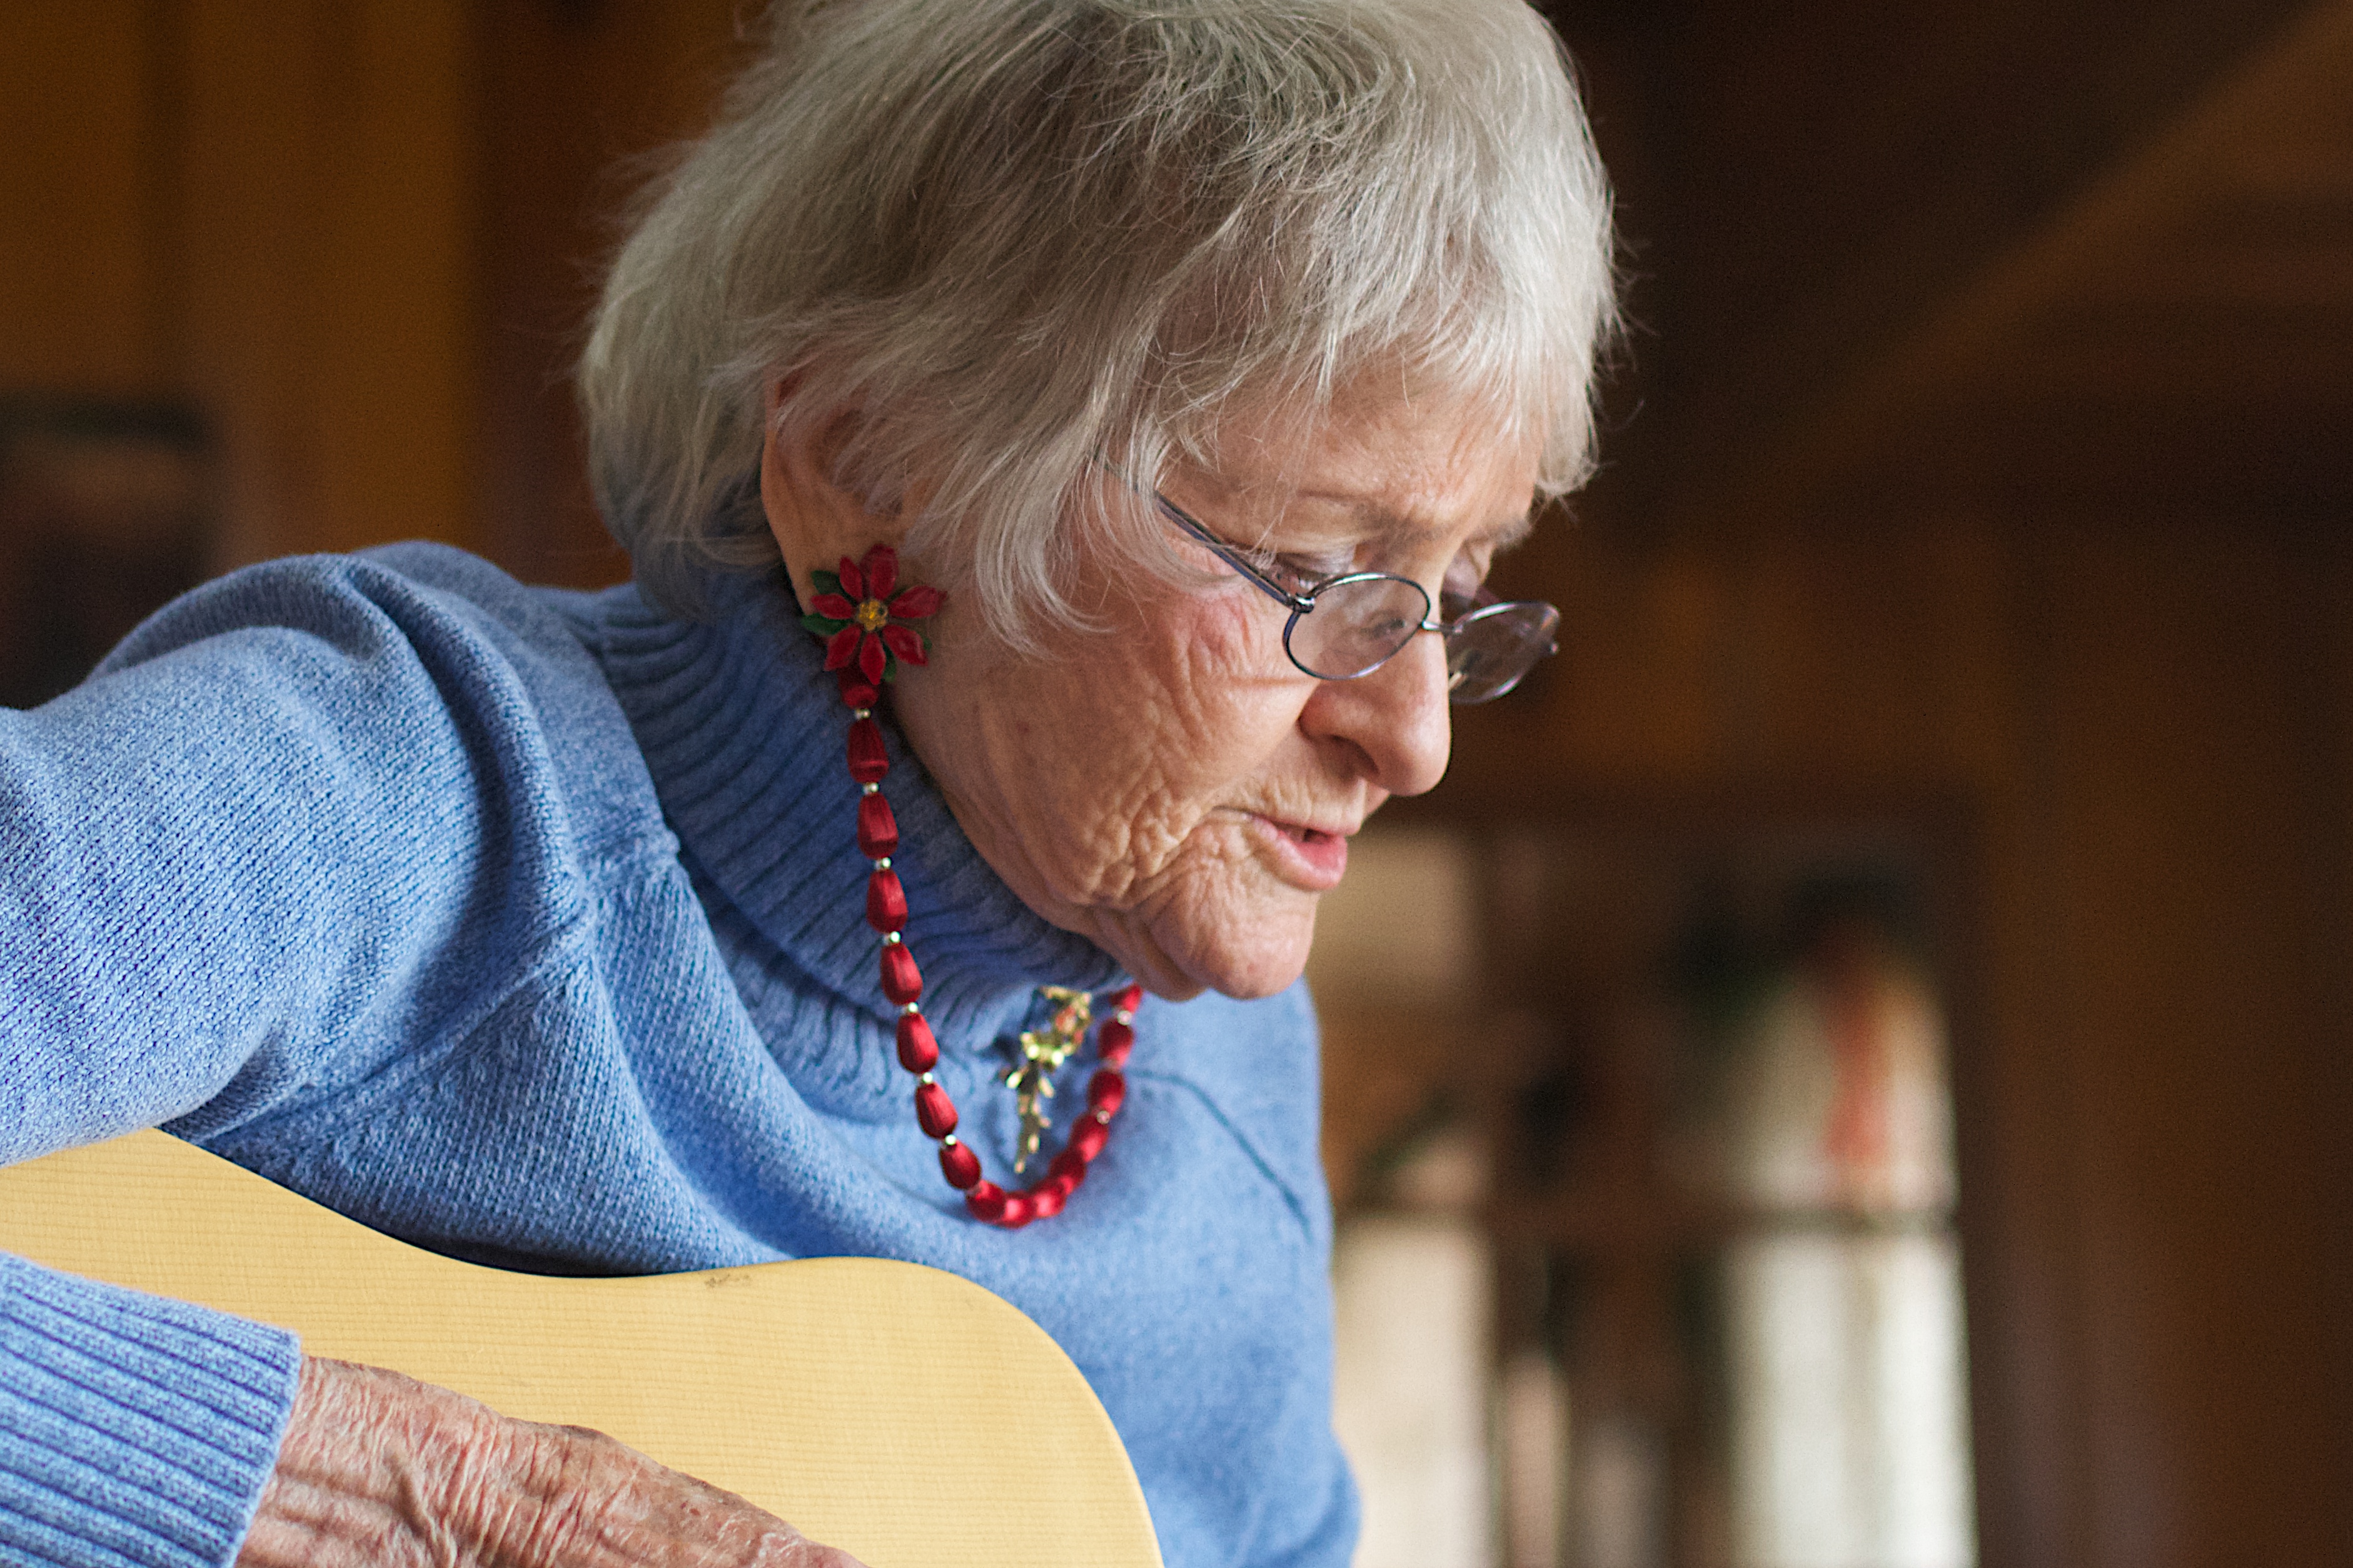
man, person, people, male, portrait, spring, child, blue, senior citizen, glasses, 2013365, grandparent, sense